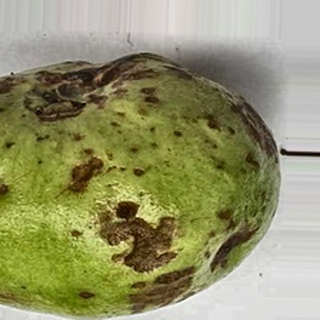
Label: guava_anthracnose